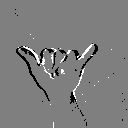
ASL letter: y